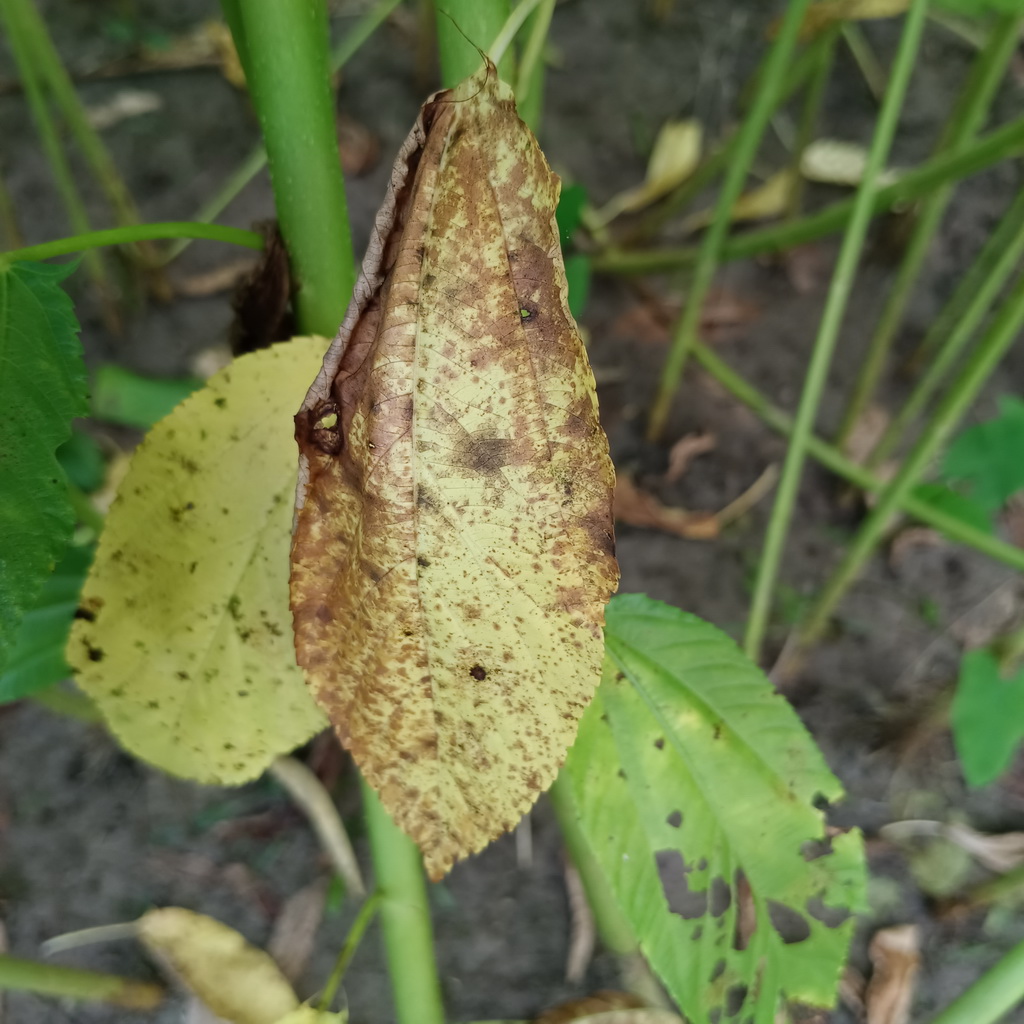
Label: Dieback